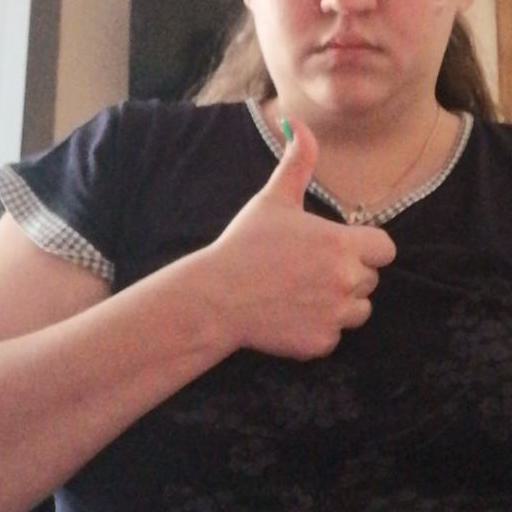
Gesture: like